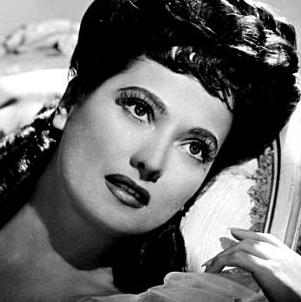
Age: 31